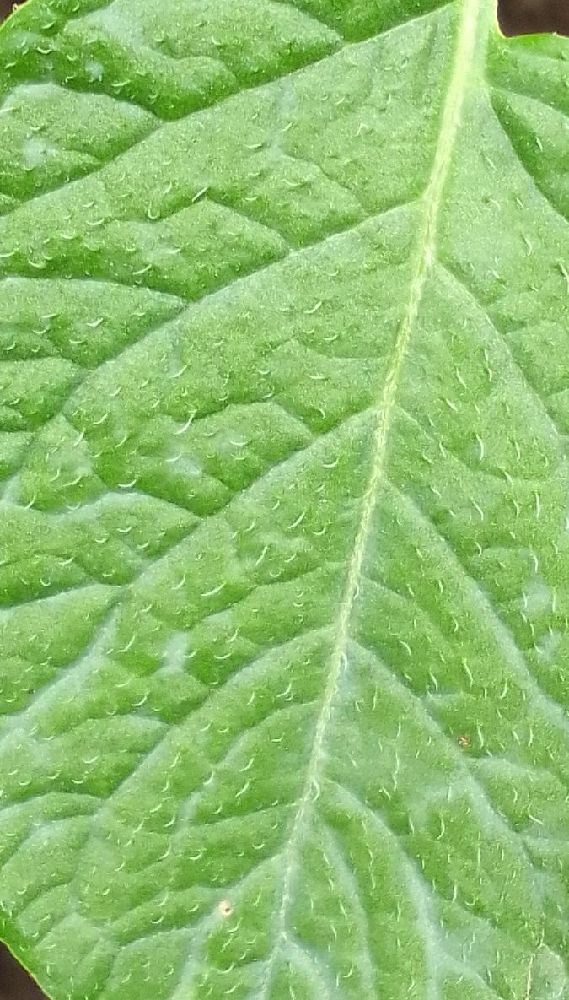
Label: Healthy